Habsburg Spain

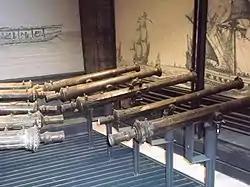
Collection of Philippine lantaka gunpowder weapons in a European museum

The Spanish succeeded in invading the capital on 16 April 1578, with the help of Pengiran Seri Lela and Pengiran Seri Ratna. Sultan Saiful Rijal and Paduka Seri Begawan Sultan Abdul Kahar were forced to flee to Meragang then to Jerudong. In Jerudong, they made plans to chase the conquering army away from Brunei. The Spanish suffered heavy losses due to a cholera or dysentery outbreak. They were so weakened by the illness that they decided to abandon Brunei to return to Manila on 26 June 1578, after just 72 days. Before doing so, they burned the mosque, a high structure with a five-tier roof.